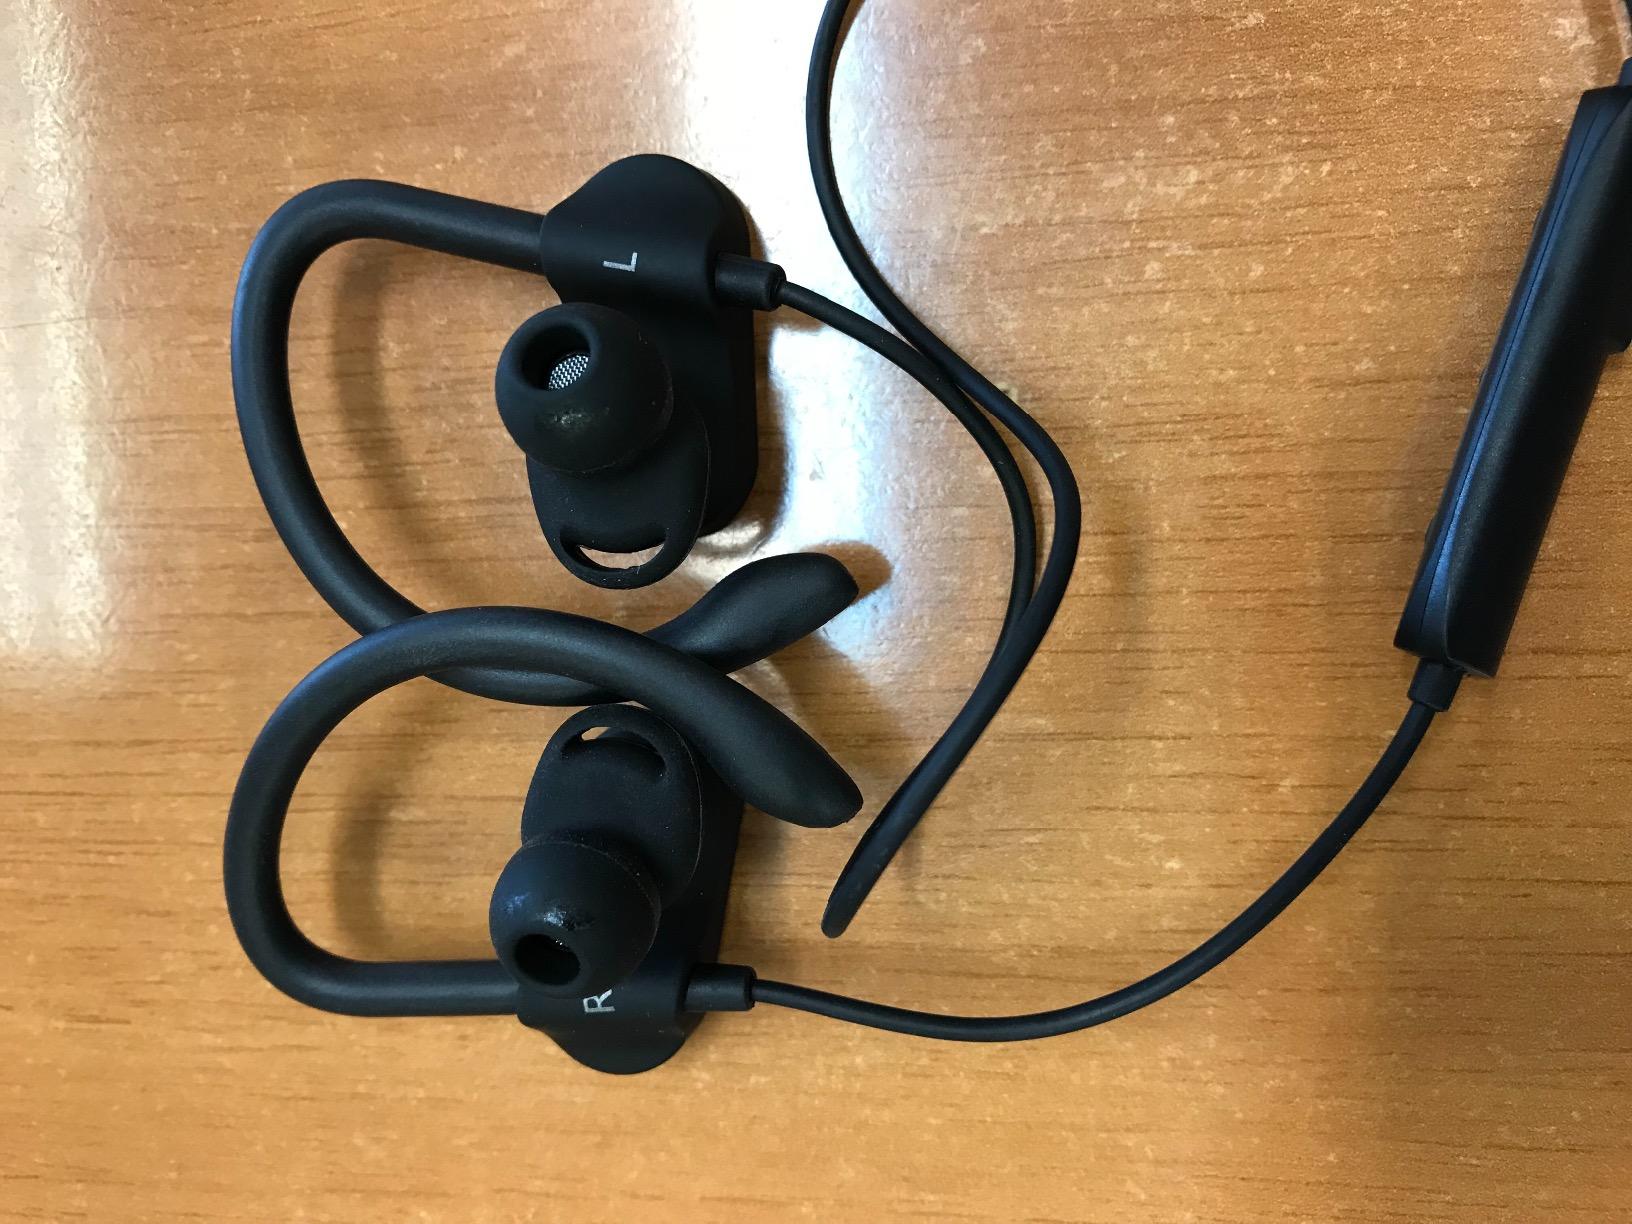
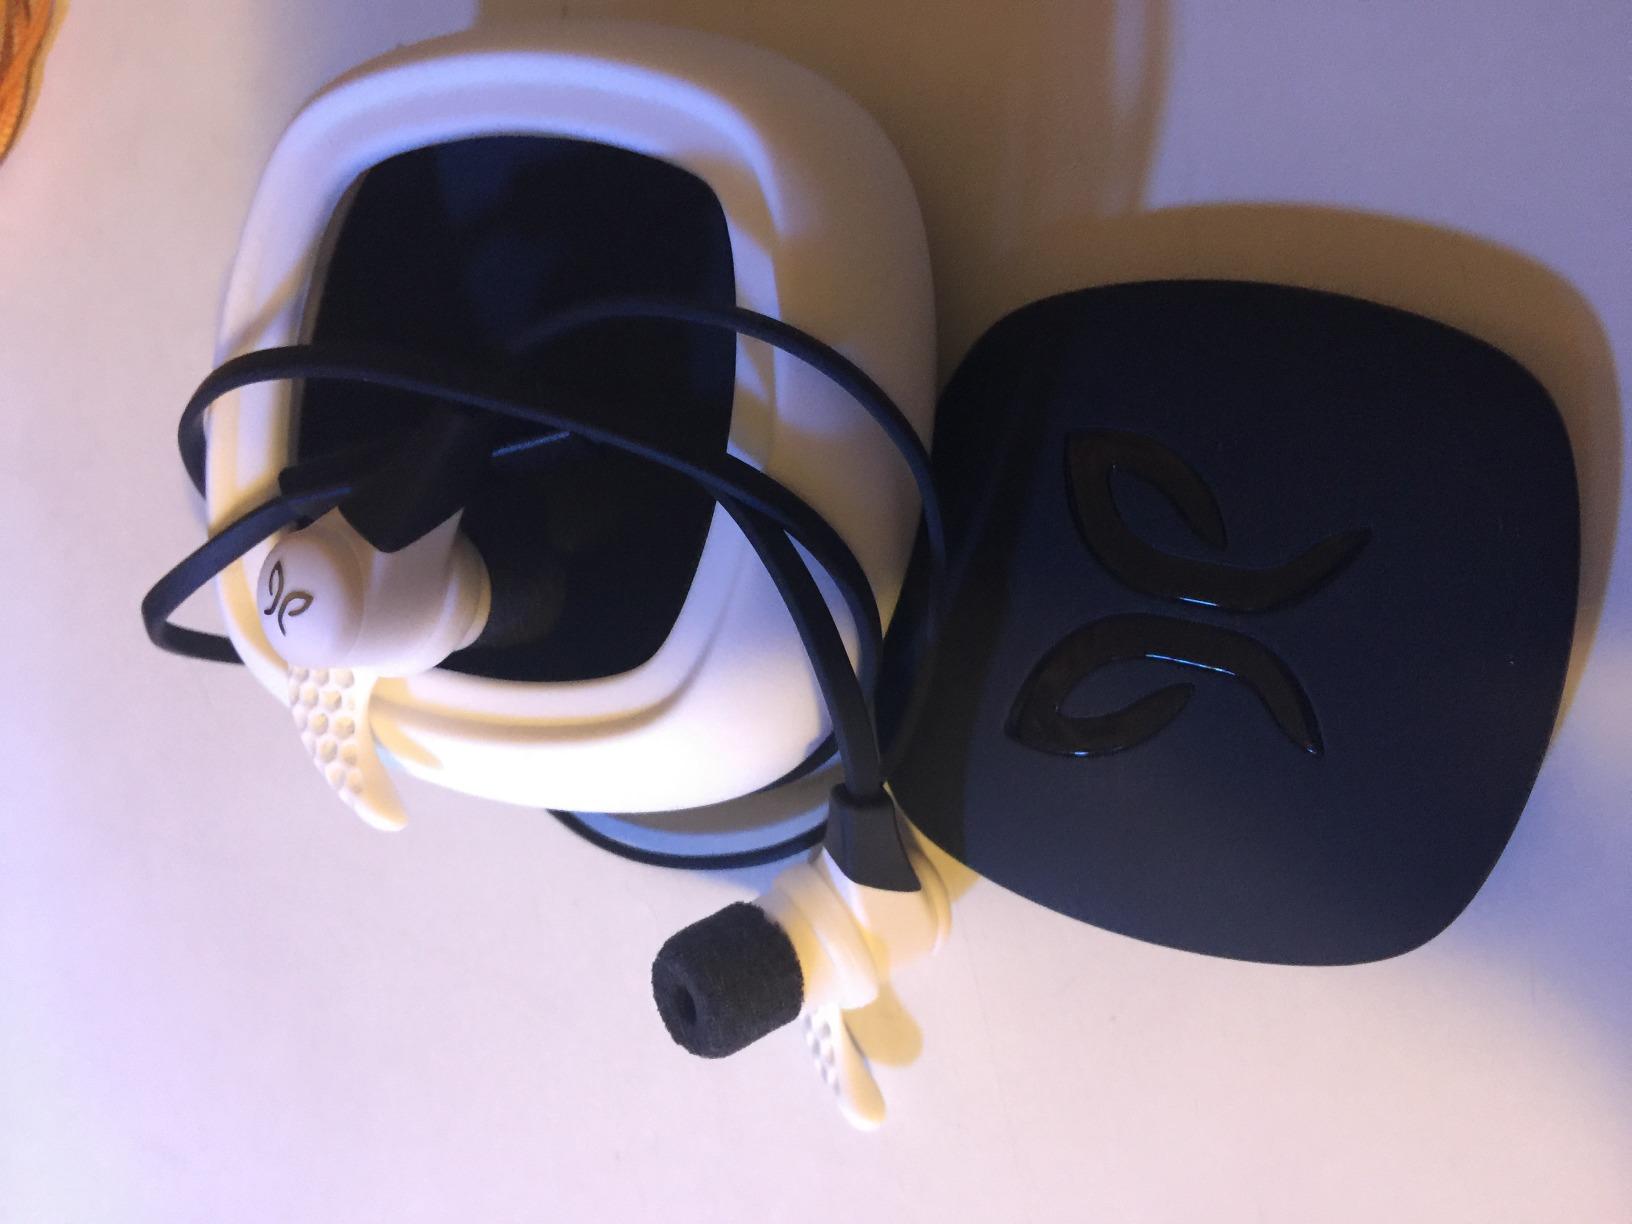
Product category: headphones
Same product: no